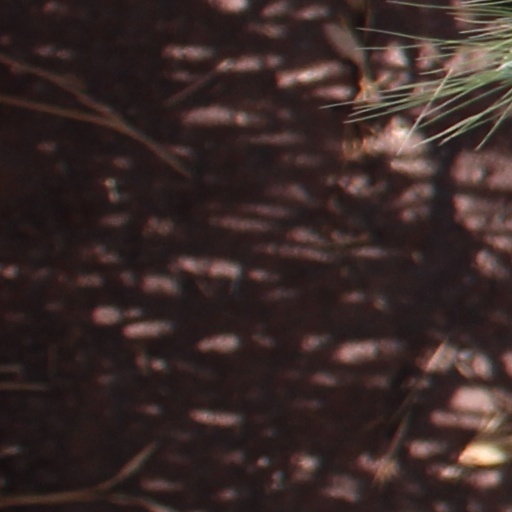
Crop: wheat